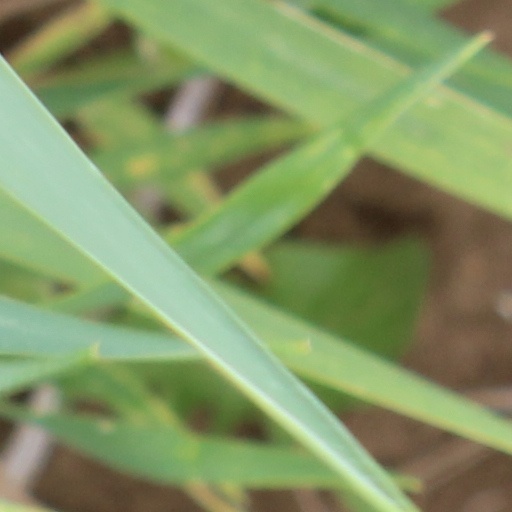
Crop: wheat